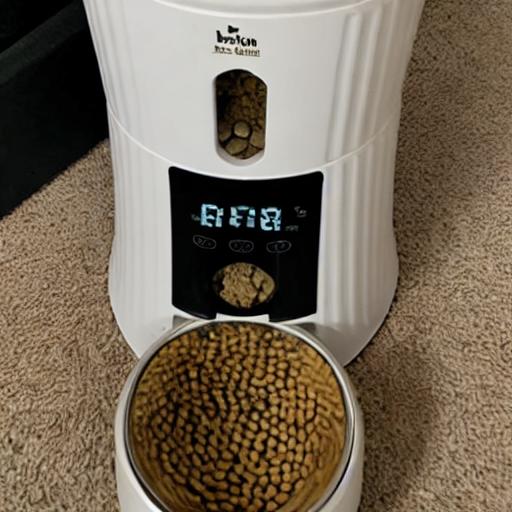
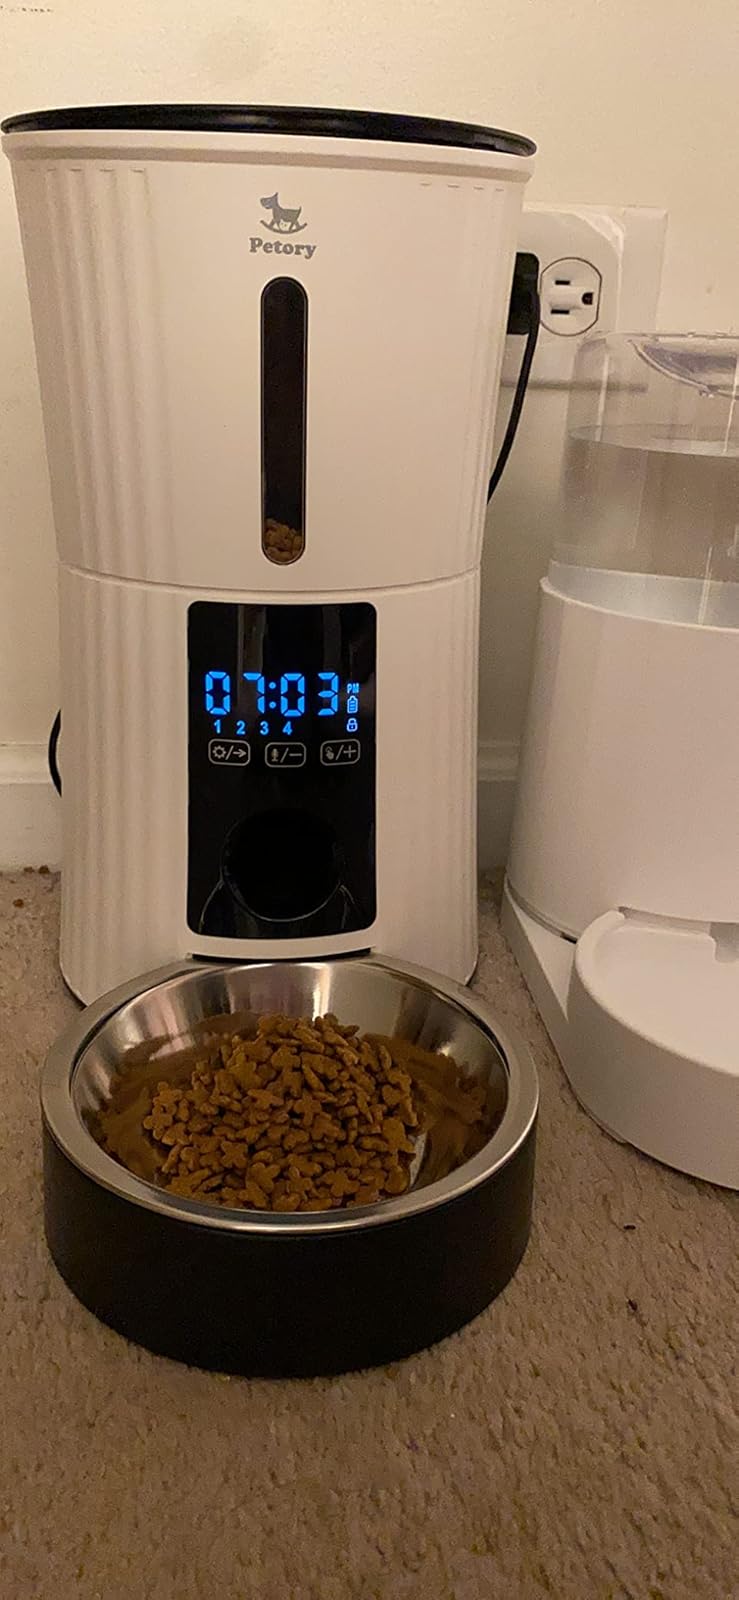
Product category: items_feeder
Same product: no